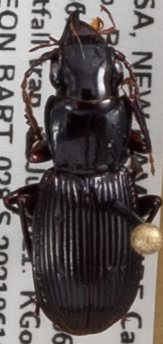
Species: Pterostichus rostratus
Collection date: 2021-06-16
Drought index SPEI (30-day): -2.09
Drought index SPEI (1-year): -1.13
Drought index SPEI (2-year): -0.8